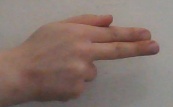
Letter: ghain